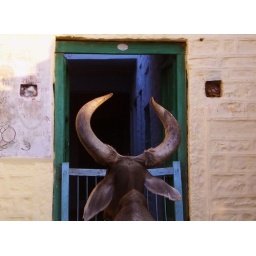
A cow trying out a house in Jaisalmar.